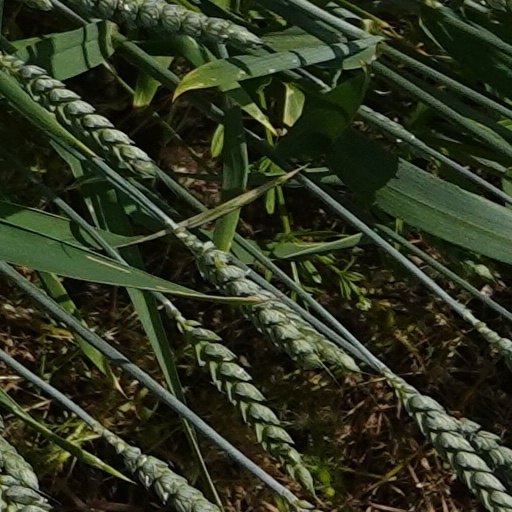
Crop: wheat